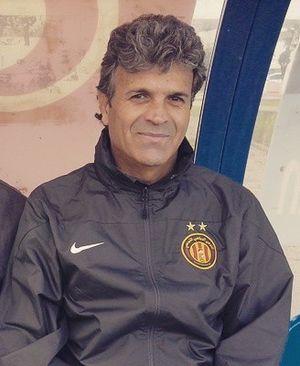
Khaled Ben Yahia
Khaled Ben Yahia, né le 12 novembre 1959 à Tunis, est un joueur et entraîneur de football tunisien.